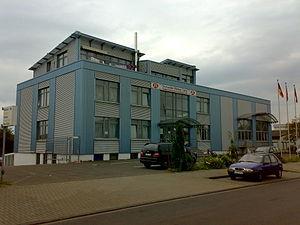
Cet article répertorie les mosquées en Allemagne par land, elle ne se veut pas exhaustive.